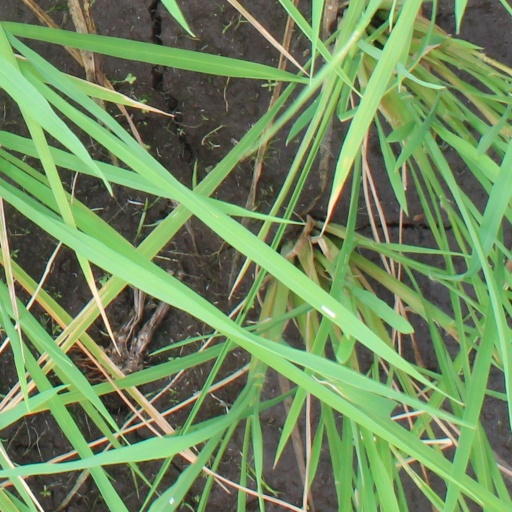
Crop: rice